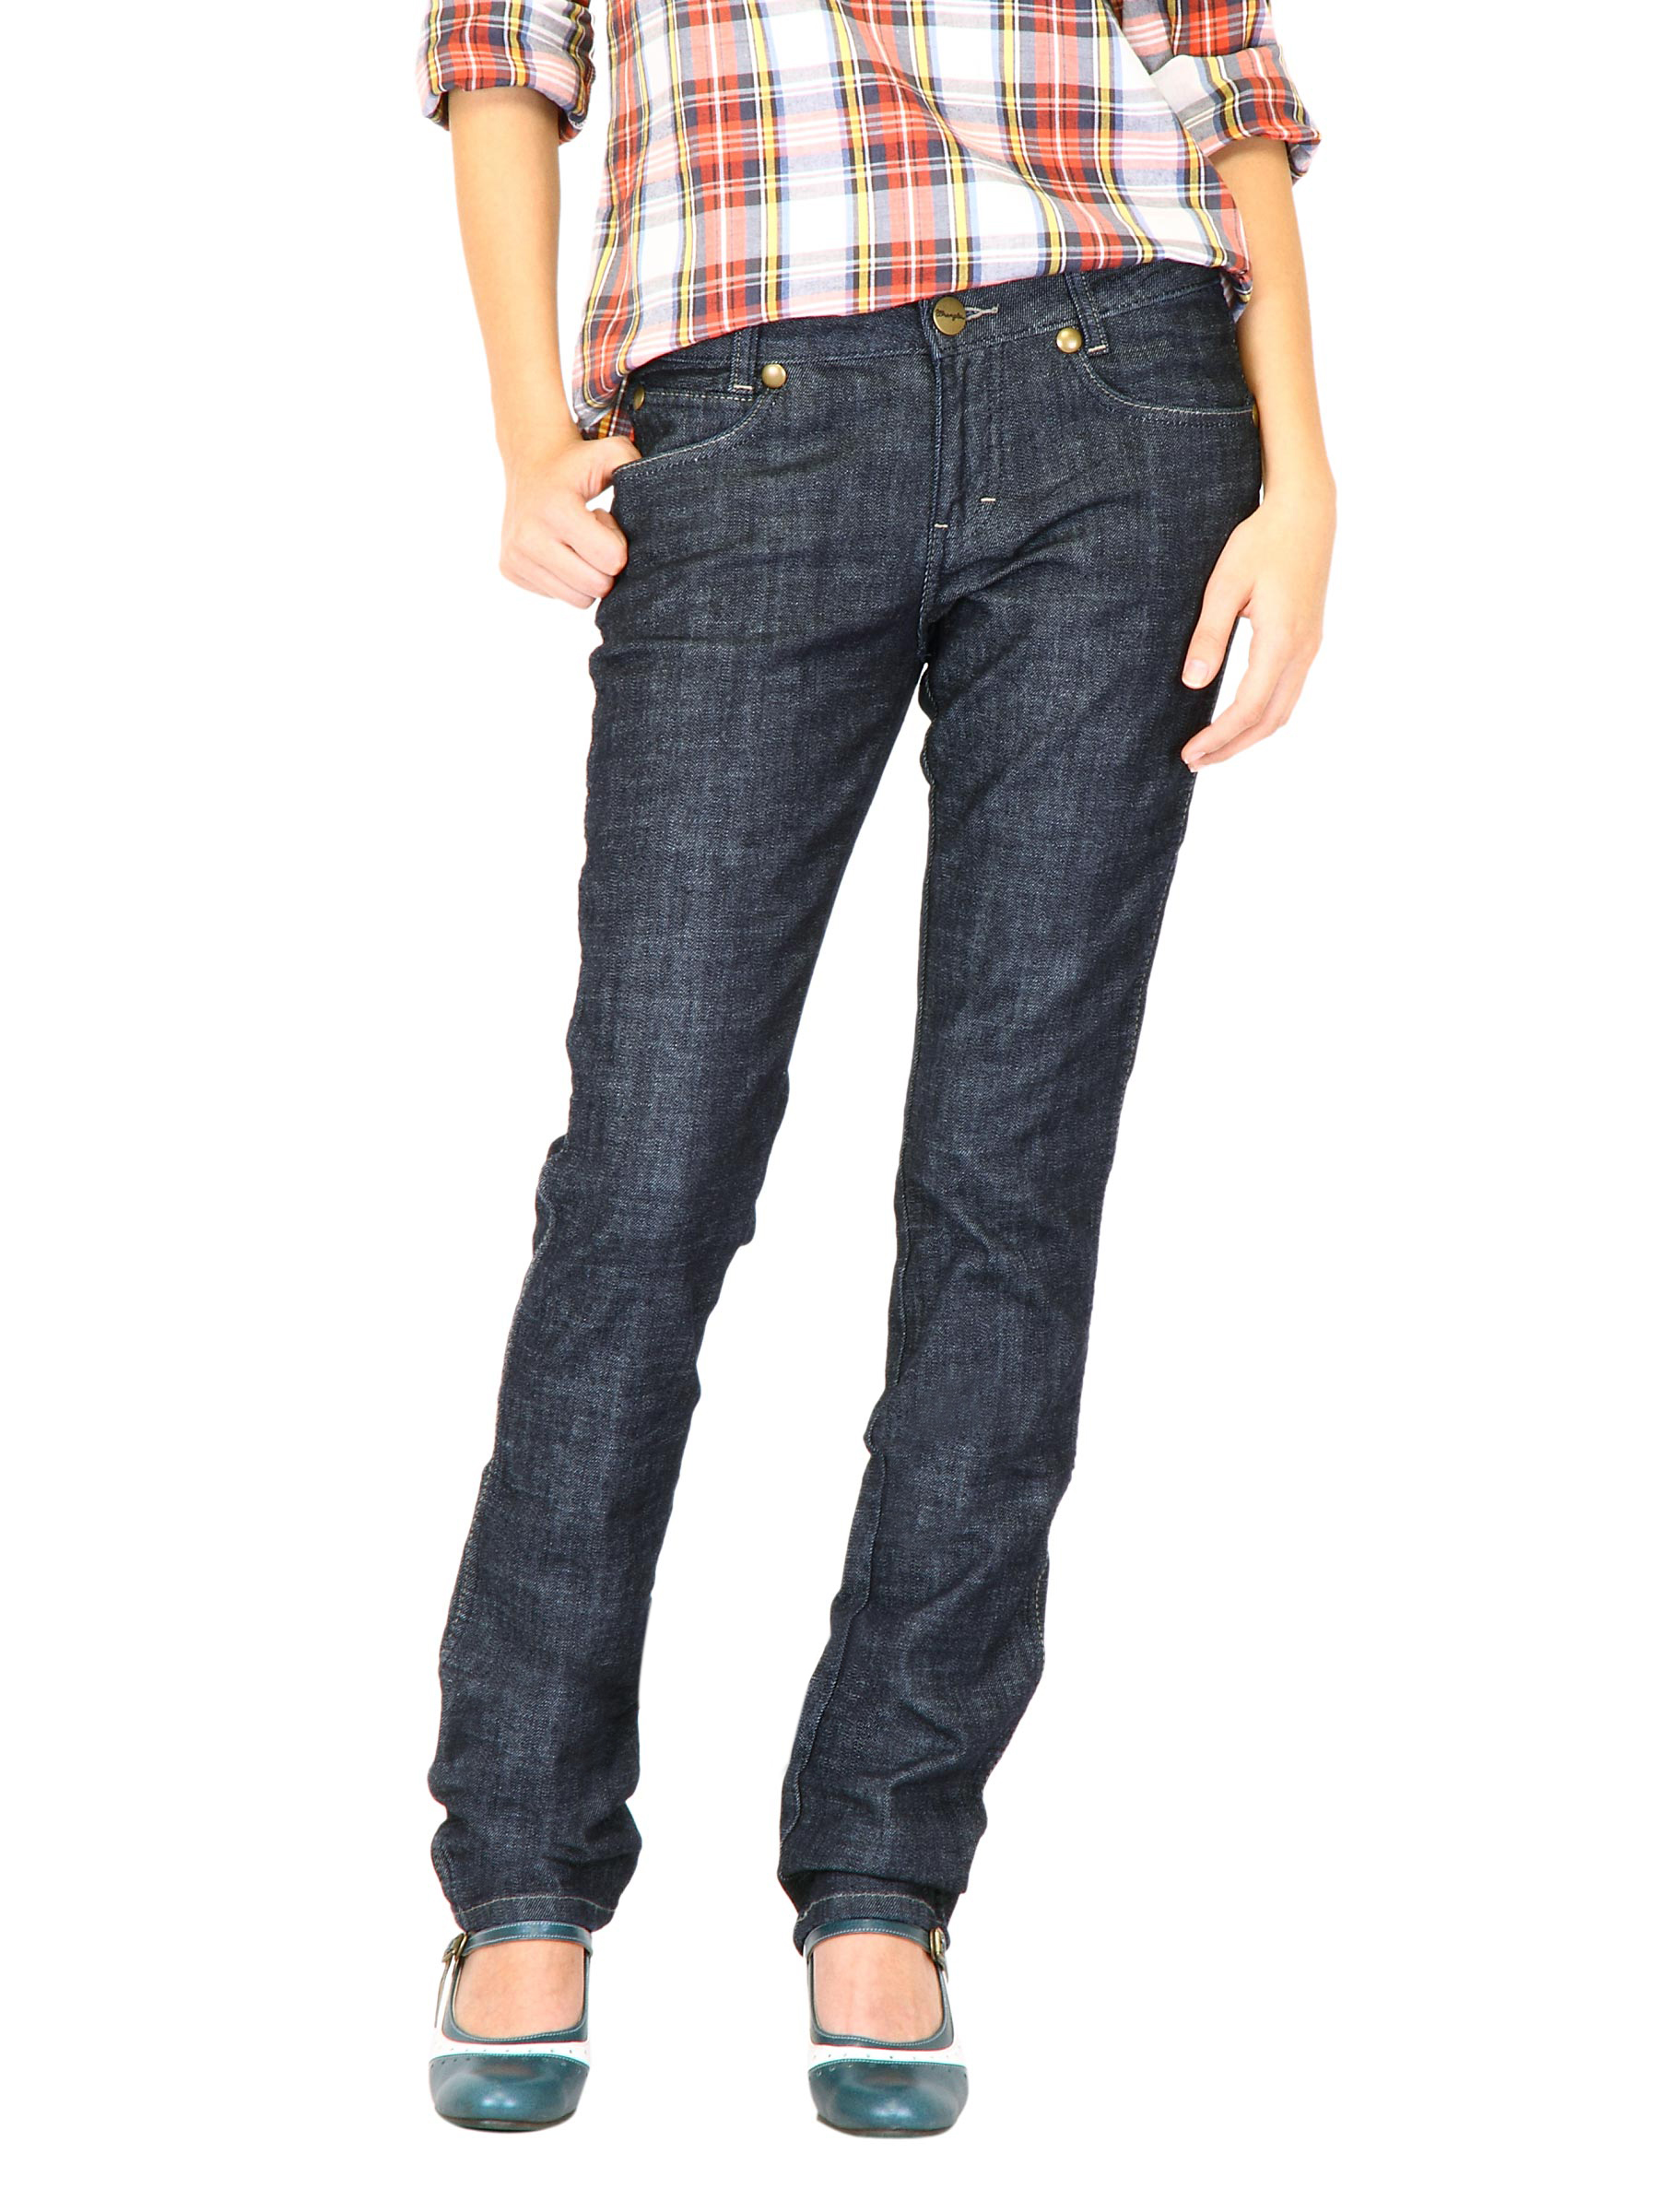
Wrangler Women Blue Custom Jeans
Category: Apparel / Bottomwear / Jeans
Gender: Women
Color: Blue
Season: Fall 2011
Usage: Casual